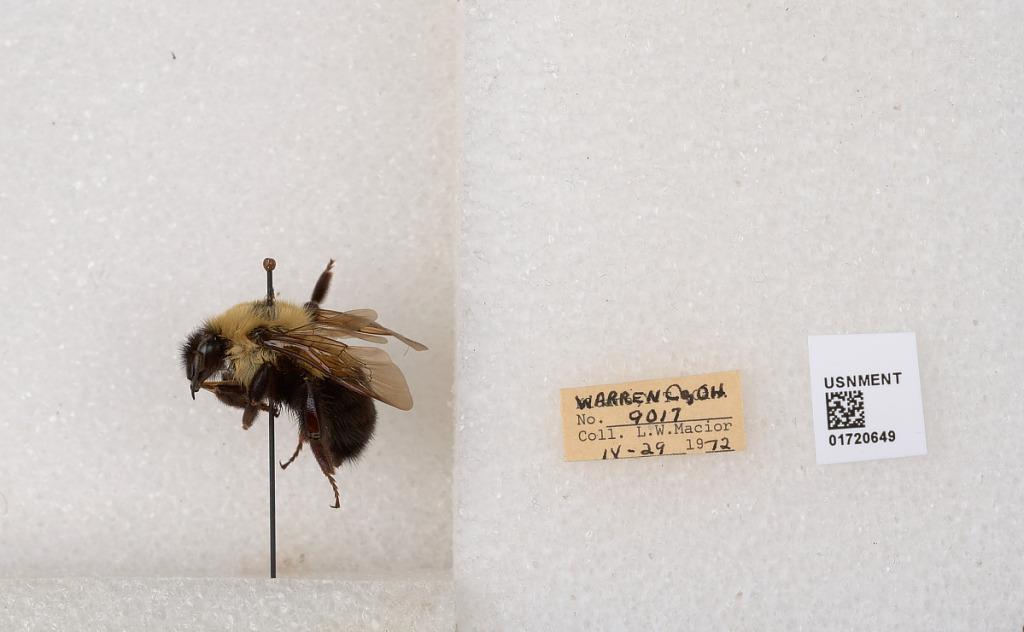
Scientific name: Bombus bimaculatus Cresson
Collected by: L. Macior
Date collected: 1972-4-29
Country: United States
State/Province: Ohio
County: Warren
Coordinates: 39.4276, -84.1668